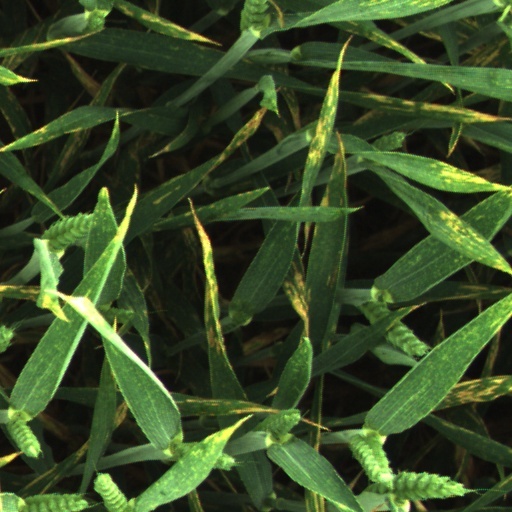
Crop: wheat